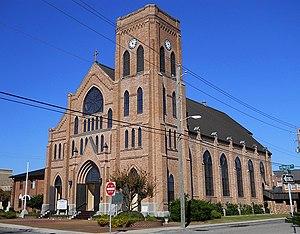
La cathédrale de la Nativité-de-la-Bienheureuse-Vierge-Marie de Biloxi est une cathédrale catholique située au 870 West Howard Avenue à Biloxi, dans l'État américain du Mississippi. Elle est le siège du diocèse de Biloxi. Elle est conçue par l'architecte Theodore Brune et construite en 1902 par J.F Barnes & Company de Greenville. Elle est inscrite au Registre national des lieux historiques depuis 1984.